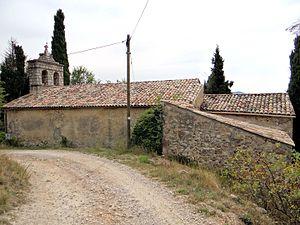
Castellane - Église paroissiale Saint-Pons d'Éoulx - Vue d'ensemble